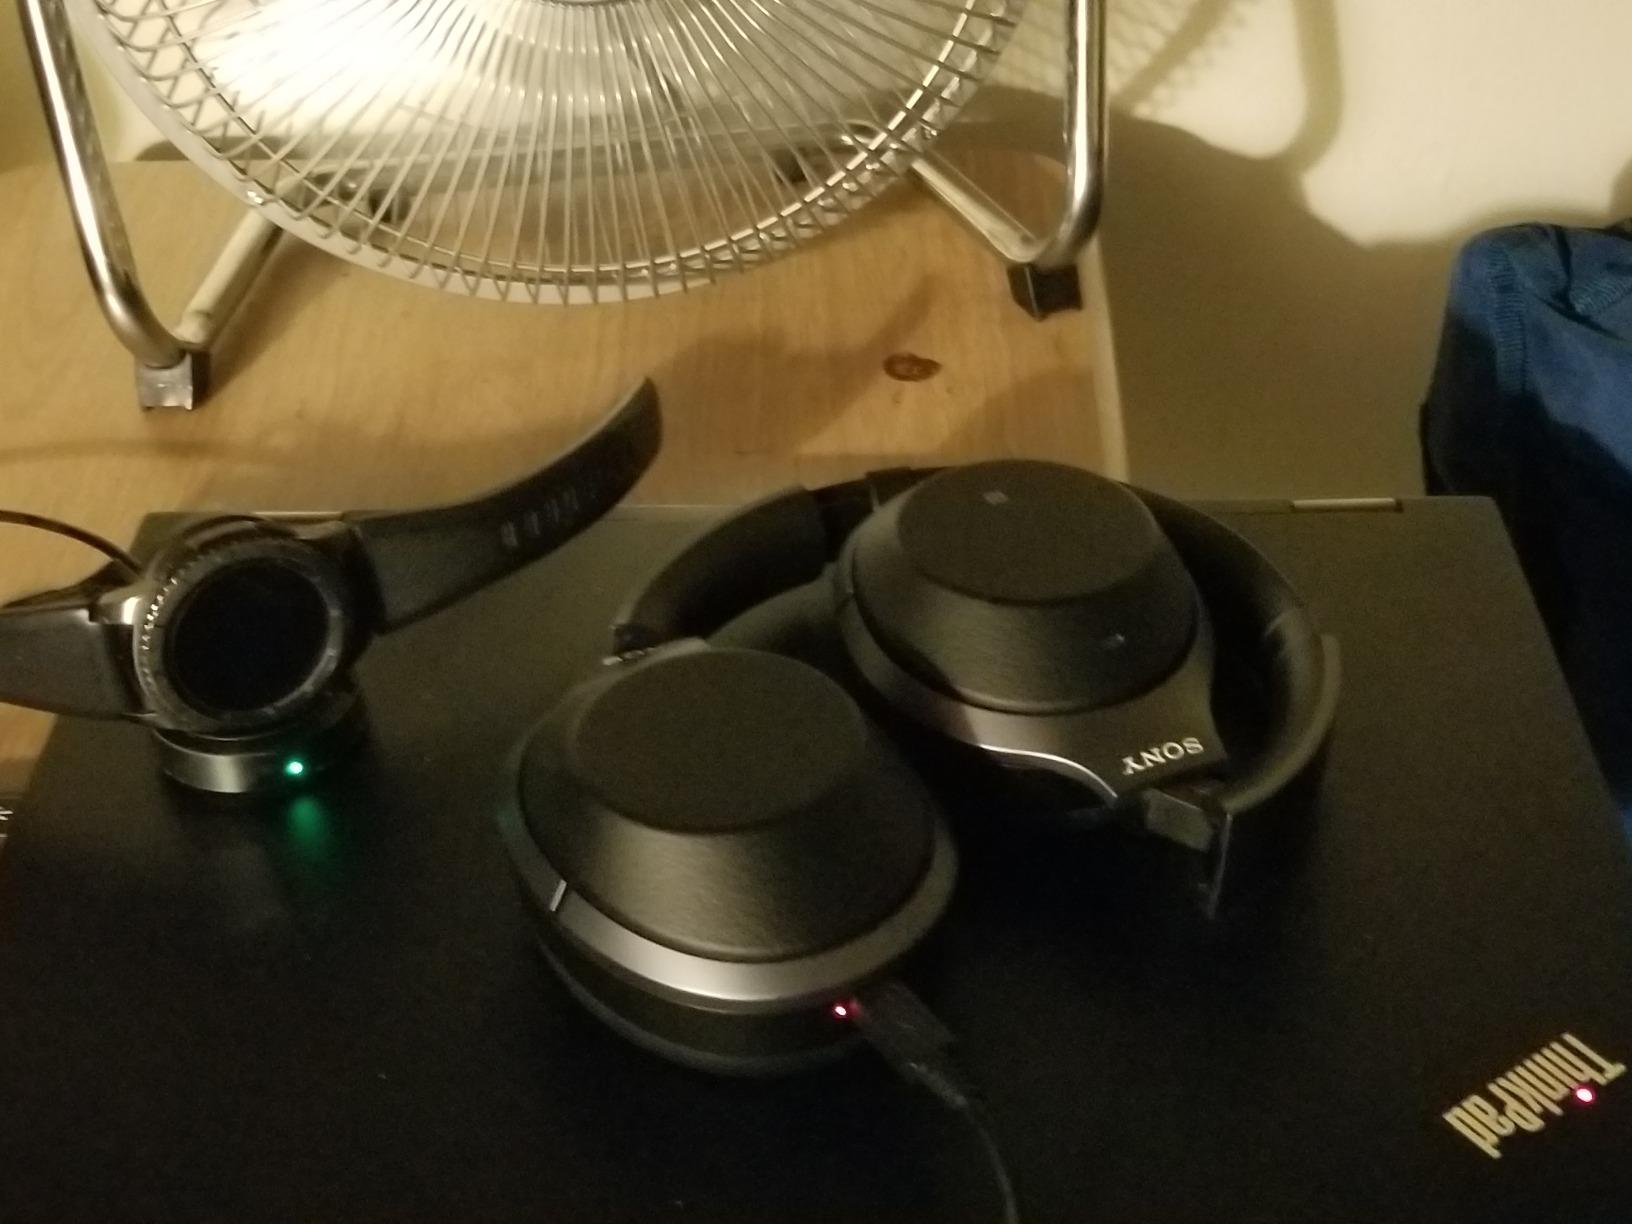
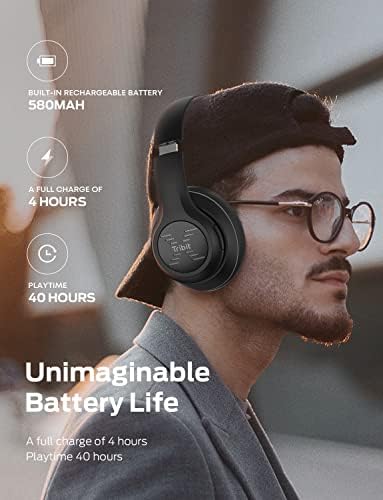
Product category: headphones
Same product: no